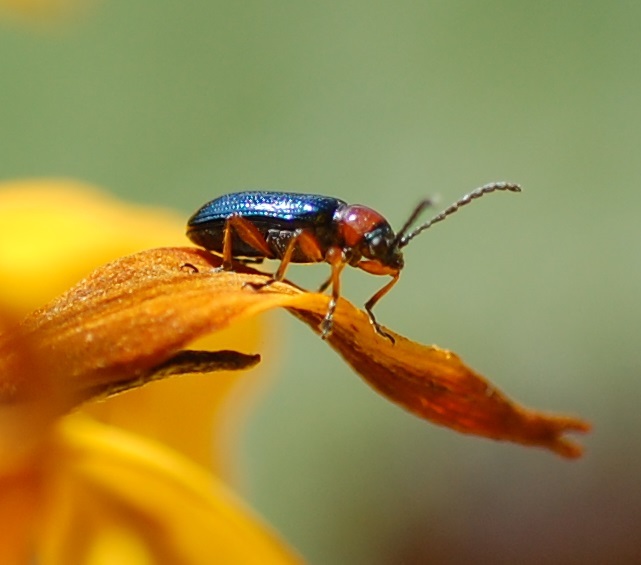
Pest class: cereal_leaf_beetle